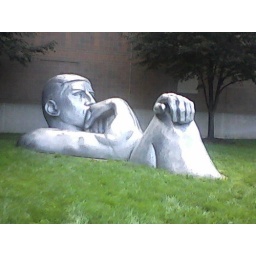
This is sticking out of the ground in front of a building in which I have a class. I think he's awesome.